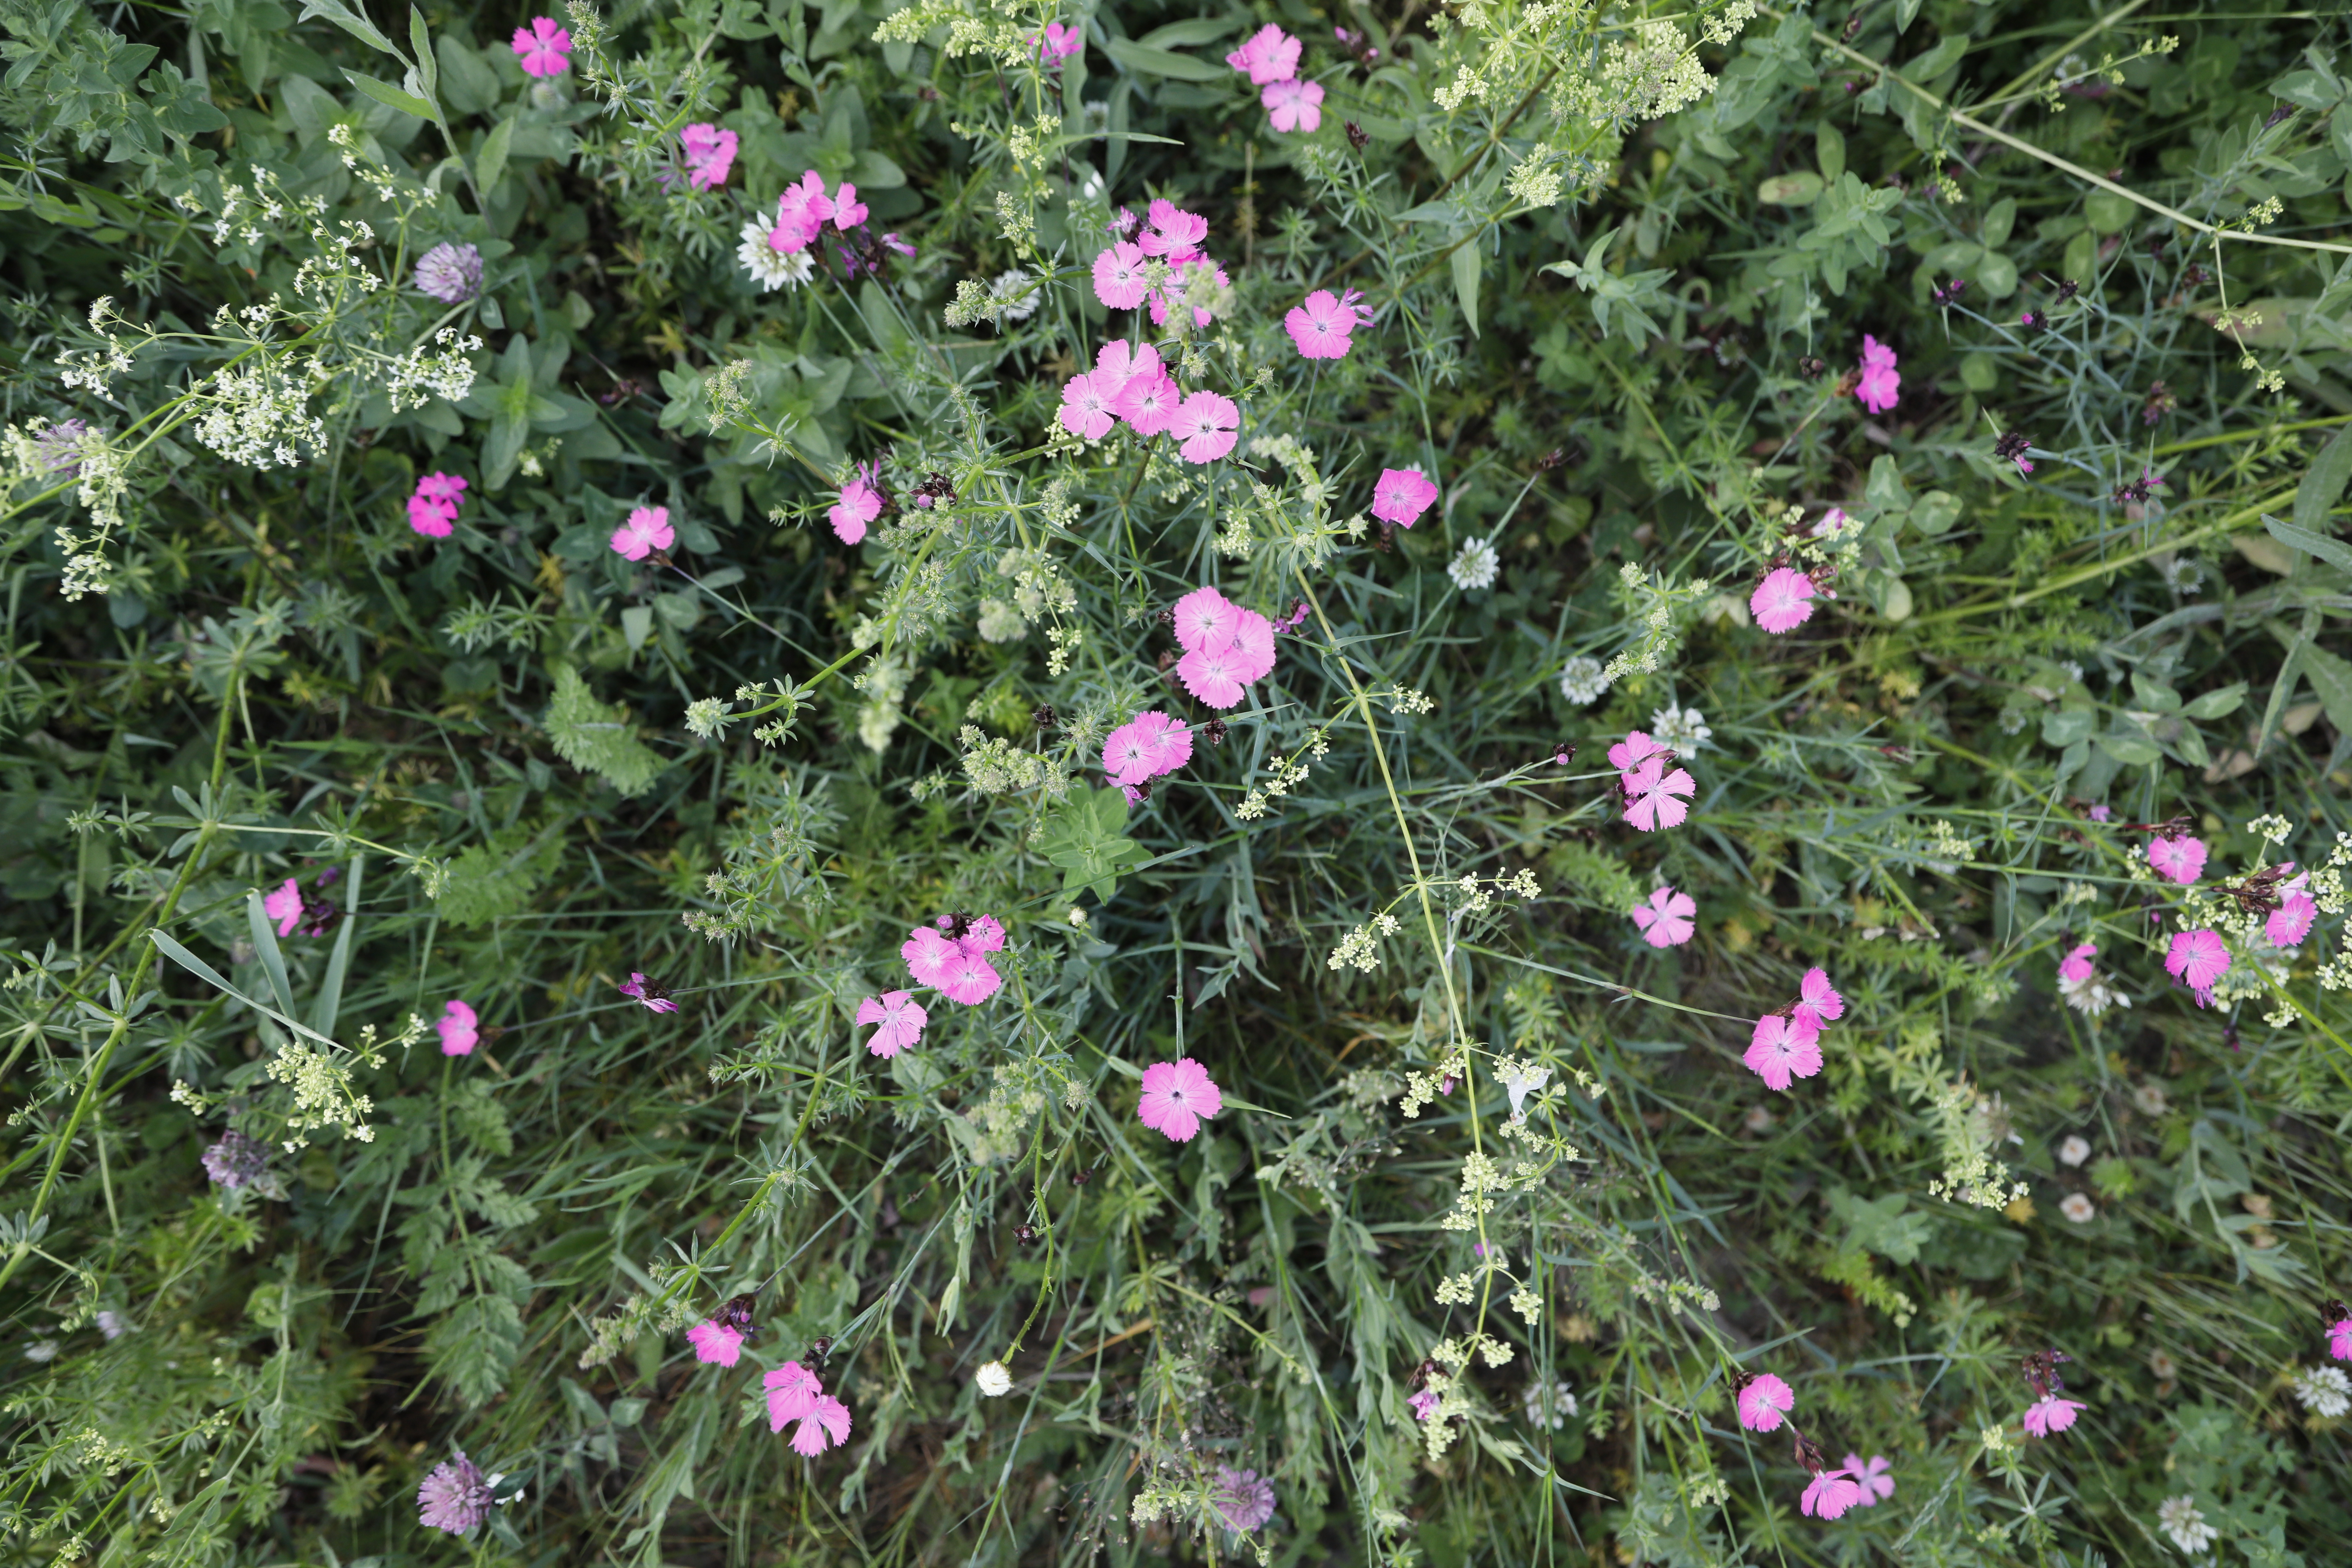
Plant species: Trifolium pratense, Trifolium repens, Dianthus carthusianorum